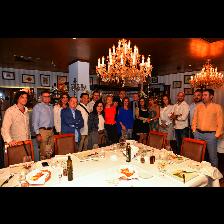
Label: Human